Climate change in Tanzania

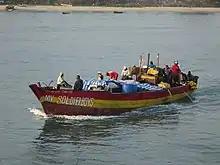
Fishing boat off Dar es Salaam - fishing will be affected by changes to ecosystems due to climate change.

Between 1981 and 2016 there are marked areas of drying in parts of northeast and much of southern Tanzania. In contrast, moderate wetting trends occurred in central Tanzania and stronger wetting trends in the northwest of the country. A clear warming trend is apparent in annual temperature. By 2050s, Tanzania's average annual temperatures could rise 1 to 3 °C above baseline. By the 2090s projected warming is in the range of 1.6 to 5.0 °C, also evenly distributed across the country. For rainfall there is strong agreement for decreases in the mean number of rain days and increases in the amount of rainfall on each rainy day (the ‘rainfall intensity’). Taken together these changes suggest more variable rainfall, with both higher likelihood of dry spells (such as droughts) and a higher likelihood of intense rainfall events (often associated with flooding). Climate change impacts of severe droughts, floods, livestock deaths, crop failures and outbreak of disease (such as cholera and malaria) are likely to be regularly observed.